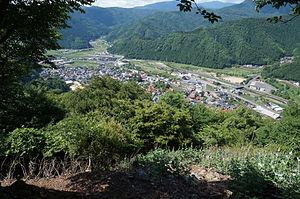
Wakasa est un bourg du district de Yazu, situé dans la préfecture de Tottori, au Japon.